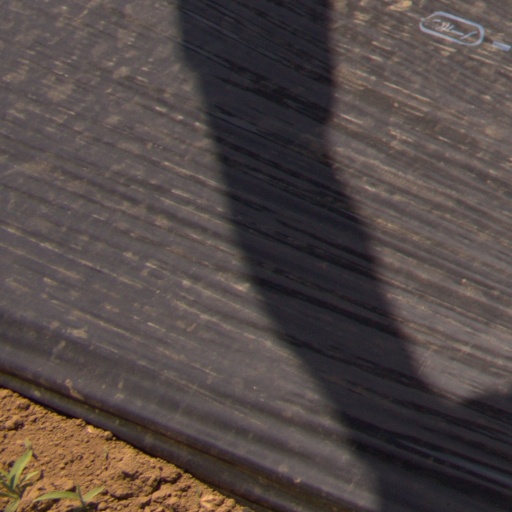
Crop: Jerusalem artichoke